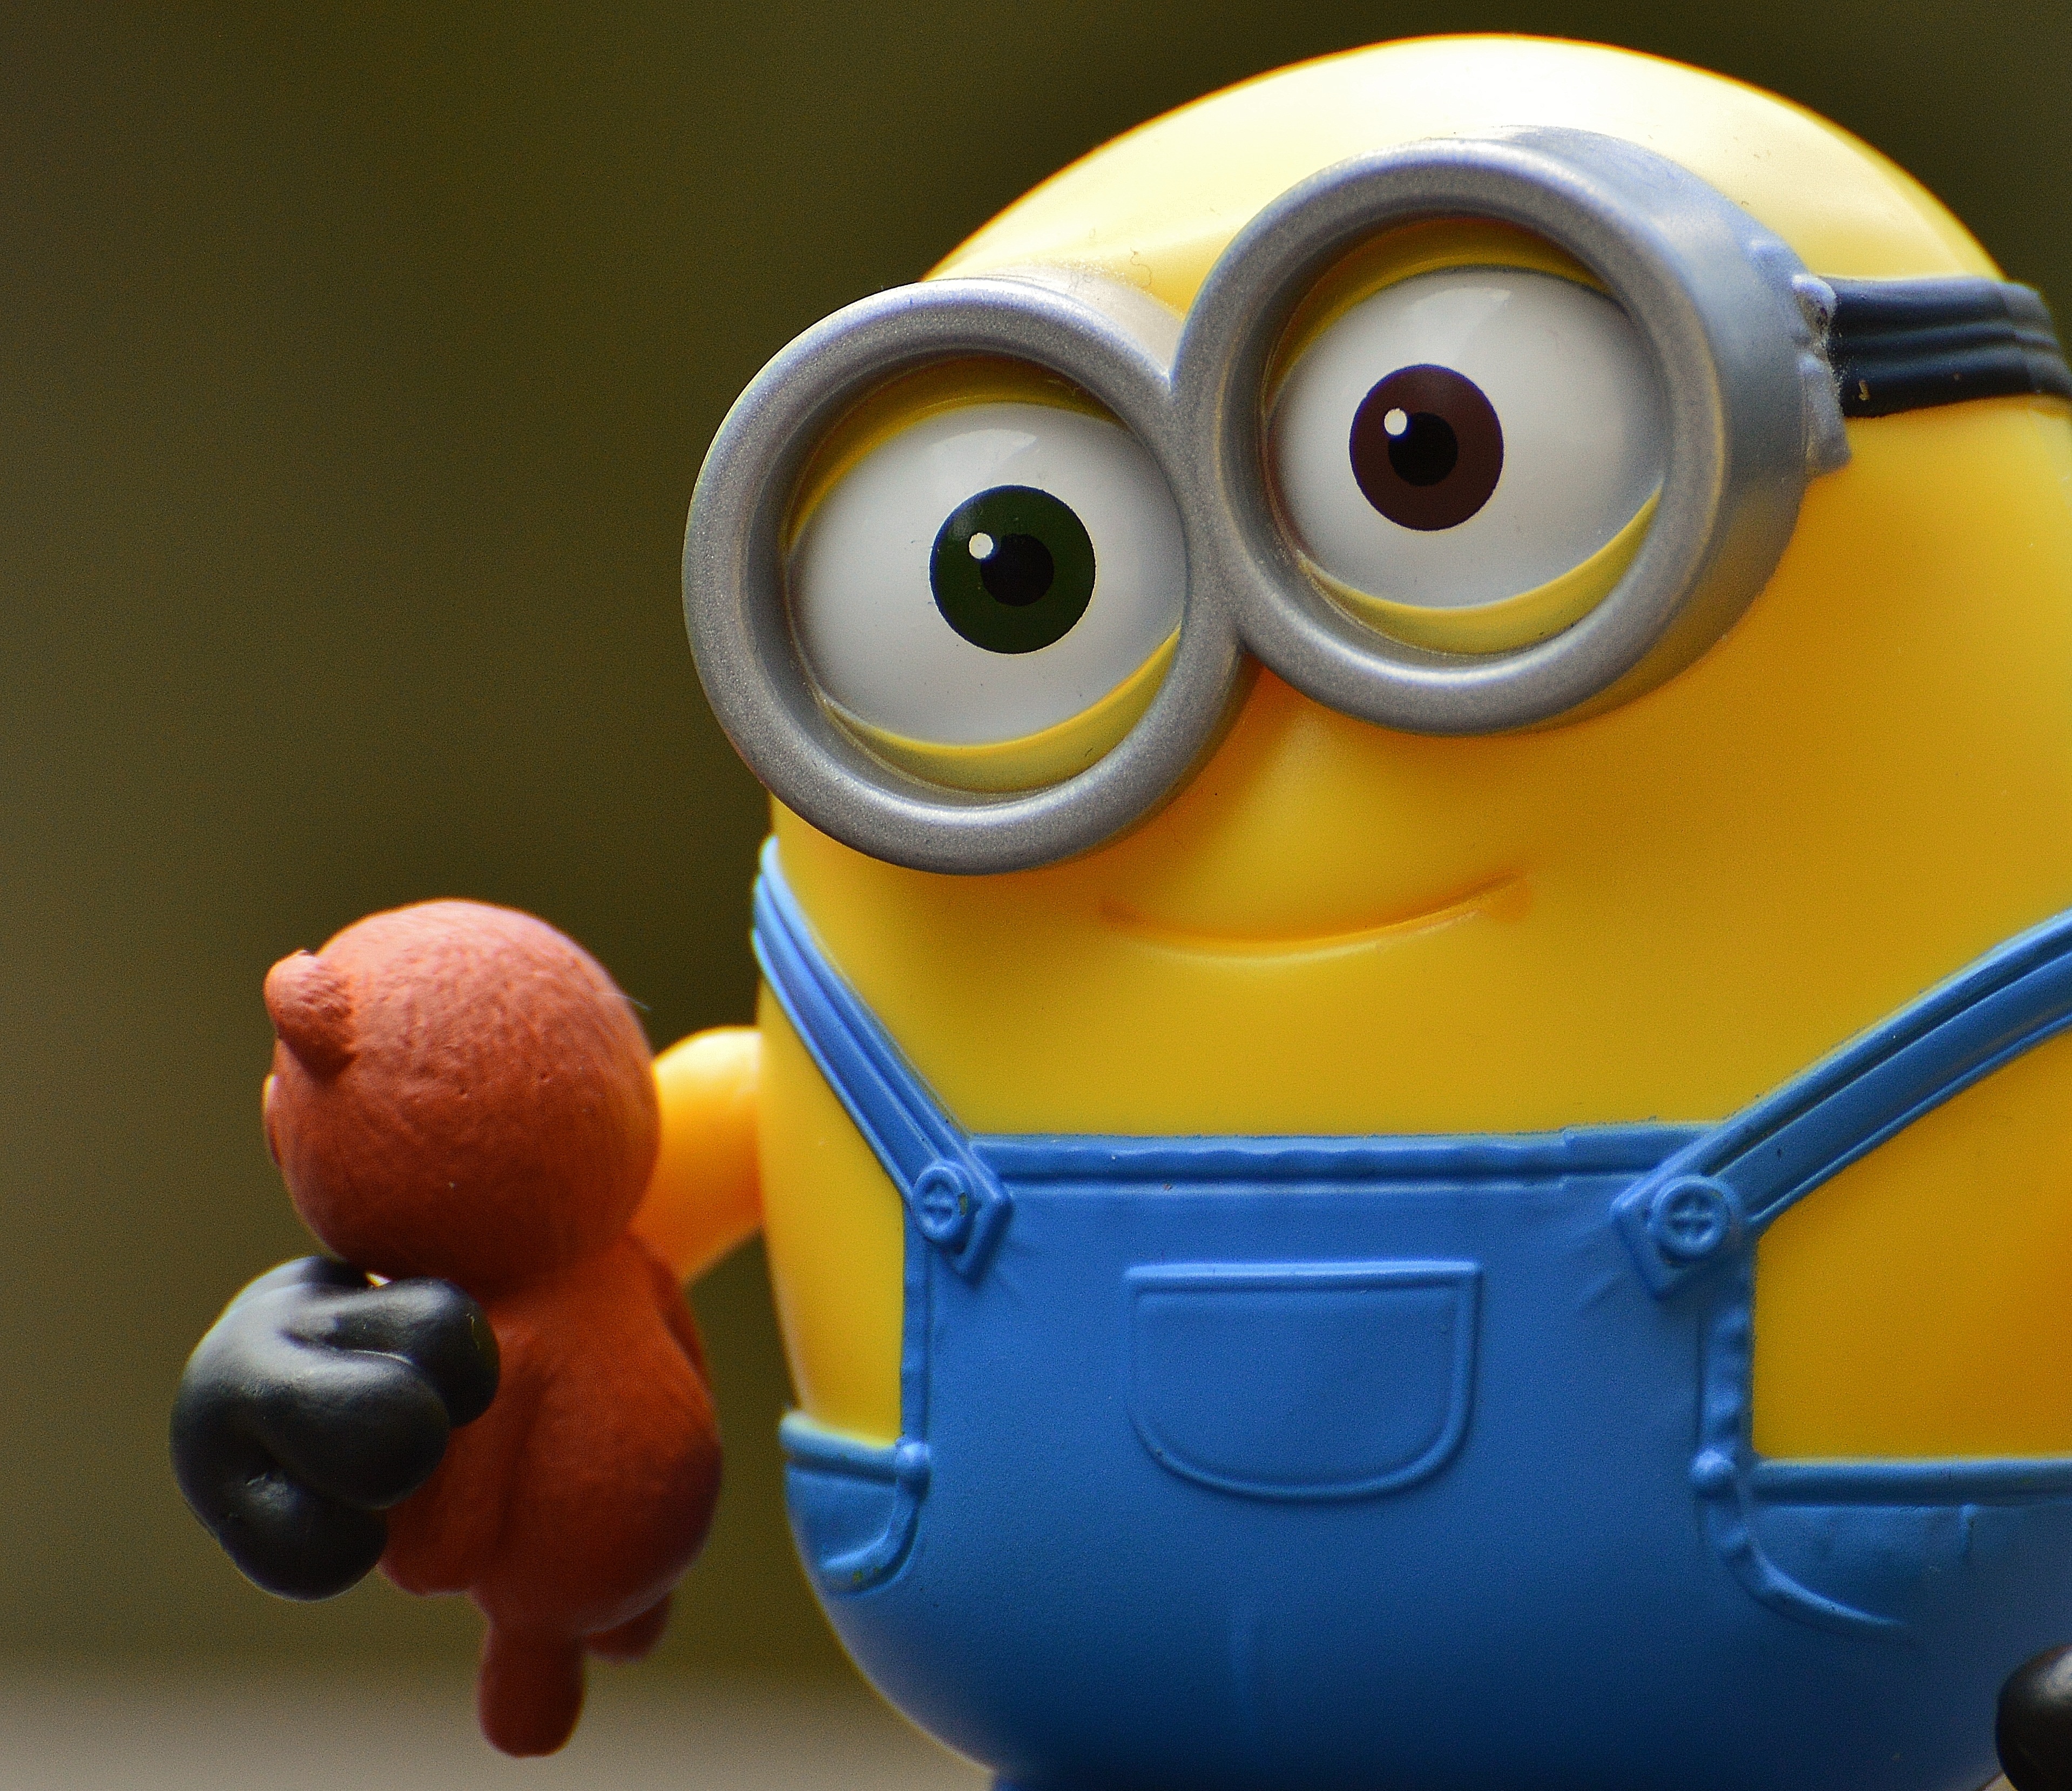
technology, cute, beak, yellow, toy, close up, children, figure, toys, bears, funny, minion, product design, computer wallpaper